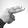
ASL letter: H